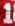
Number: 1